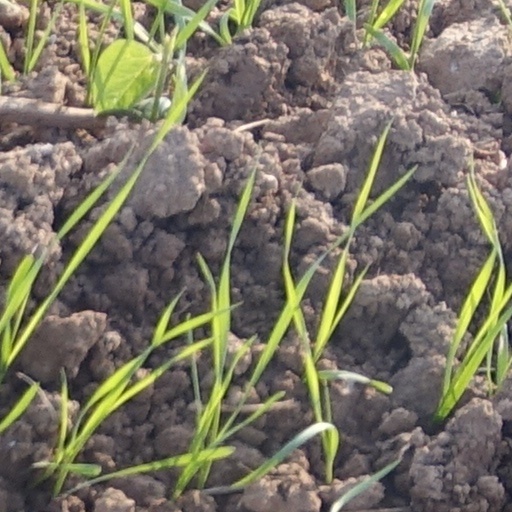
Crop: wheat